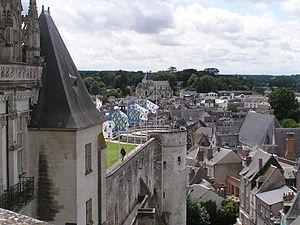
Amboise est une commune française située dans le département d'Indre-et-Loire dans l'arrondissement de Loches en région Centre-Val de Loire.